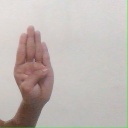
अक्षर: ब